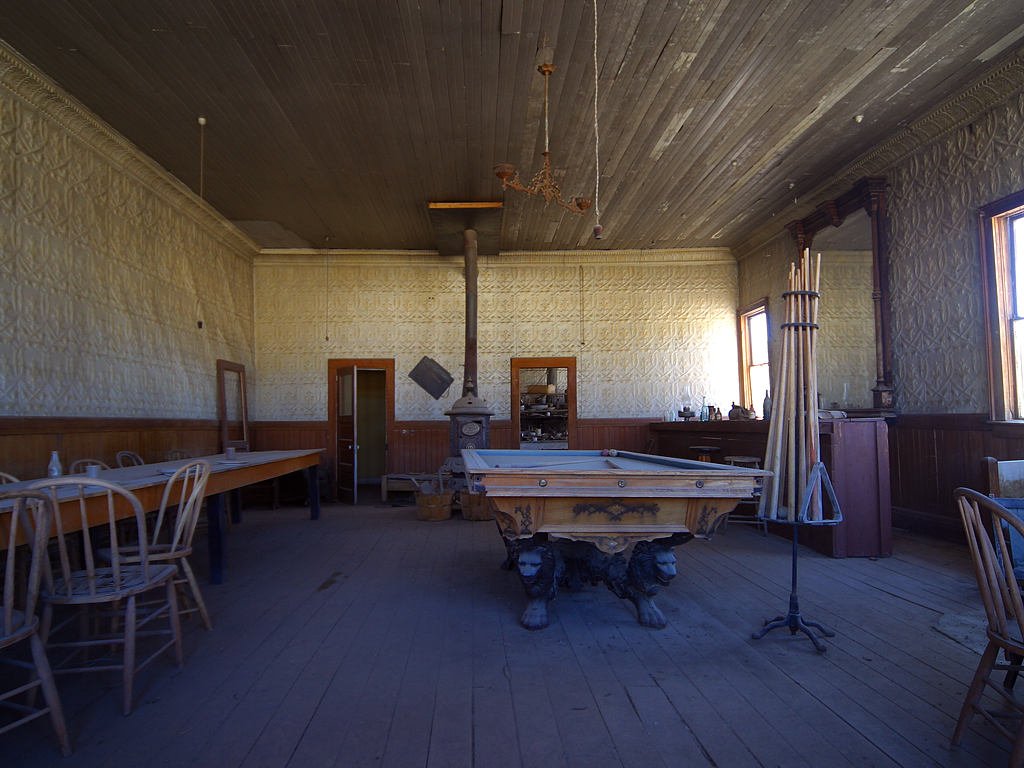
wood, house, auditorium, building, old, usa, room, interior design, ghost town, estate, leave, bodie, billiards, wild west, salloon